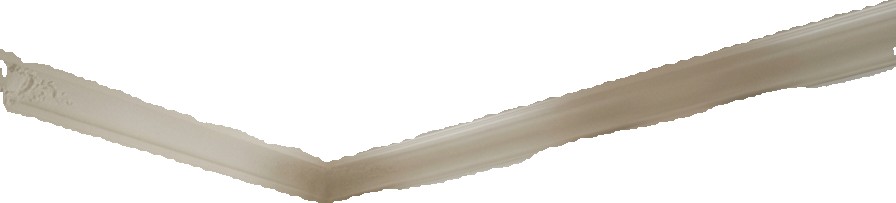
Surface category: moulding